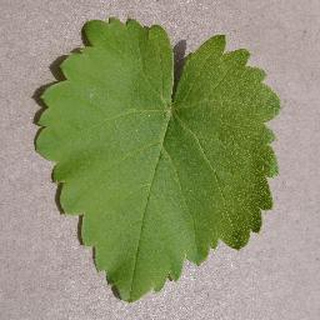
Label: healthy_grape